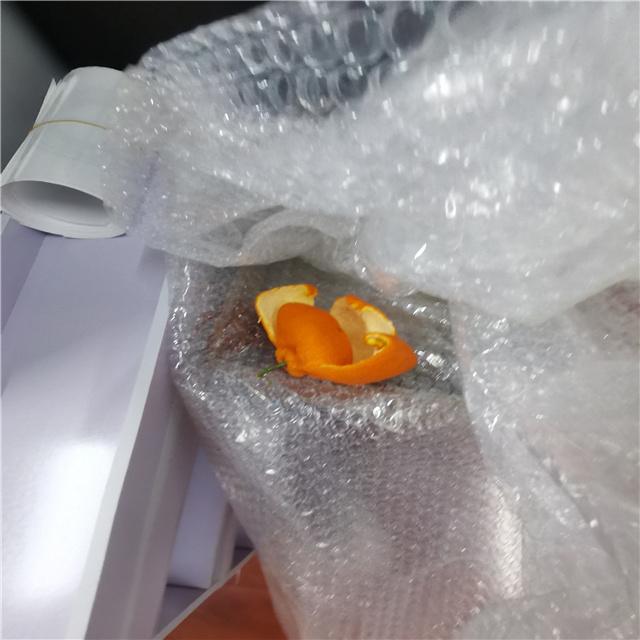
Label: peels